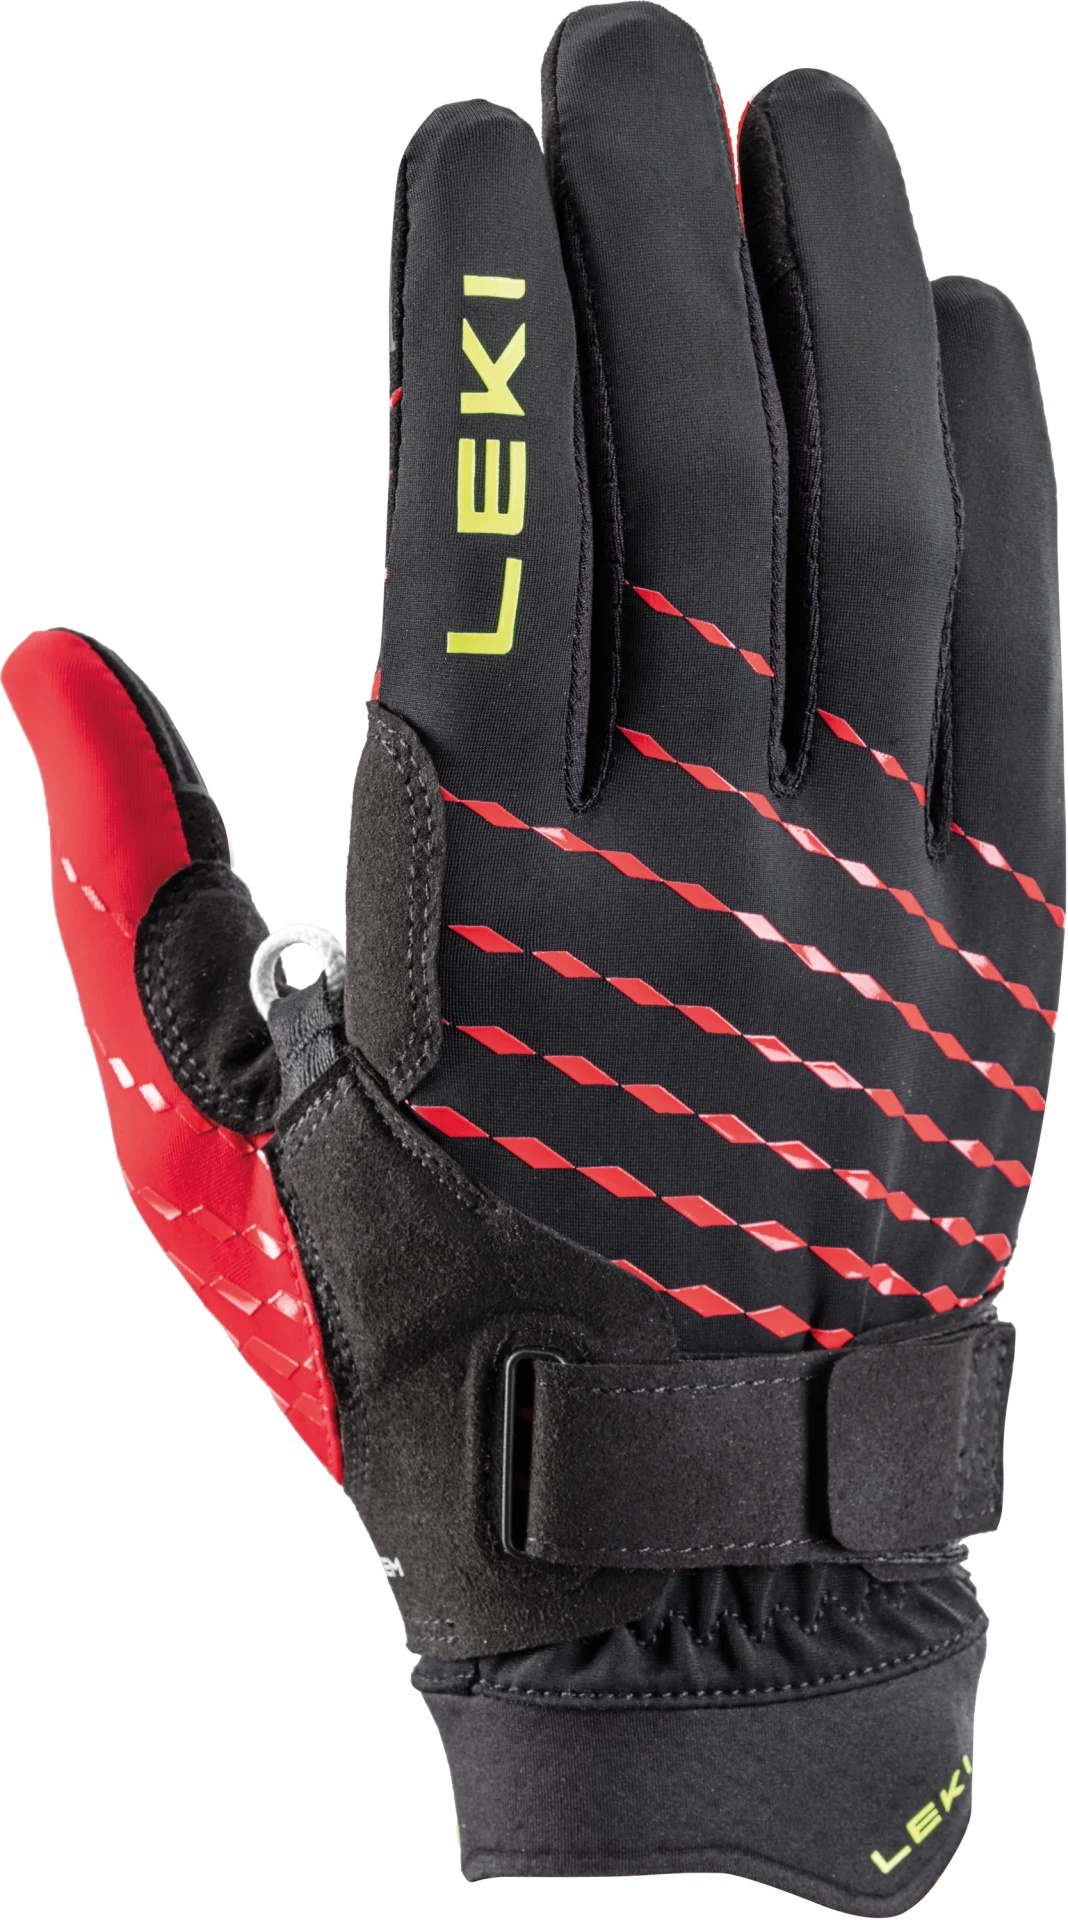
TIBURÓN ULTRA TRAIL BREEZE
La versión Shark del Ultra Trail Breeze es el kit perfecto para tu próximo ultra-trail. El sistema Shark te permite engancharlo directamente al bastón, asegurando una perfecta transmisión de potencia entre la mano y el bastón. Softspan flexible en el dorso de la mano proporciona una agradable sensación de frescor. El tejido perforado en la palma y entre los dedos también proporciona una excelente ventilación. Tanto las yemas de los dedos como la palma han sido reforzadas con silicona, lo que garantiza un agarre firme en el propio bastón y en superficies rocosas. REFLEJOS Sistema de agarre El Shark System te ofrece una transferencia de potencia óptima gracias a una conexión directa entre la mano y el bastón. Hacer clic rápidamente hacia adentro y hacia afuera no es un problema y un desbloqueo de seguridad puede proteger contra lesiones. Todas las correas y guantes Shark son compatibles con todos los bastones Shark. ADAPTAR Ajustado Guantes con un corte relativamente ceñido y deportivo. DETALLES mf touch , Ventilación en la palma , Agarre de silicona en la palma , Puño flexible. RESISTENCIA AL AGUA Fibras hidrófobas Características de la fibra hidrofóbica de los materiales utilizados. NIVEL DE CALIDEZ Piel Activa El nivel de calidez se basa en los materiales de la capa exterior, el aislamiento y el forro, así como en las características hidrofóbicas del guante. El ajuste y la construcción también influyen en el nivel. Mujer Circunferencia en cm 16,5 17,5 19 20,5 22 Tamaño 6.0 6.5 7.0 7.5 8.0 XS S METRO SG Hombres Circunferencia en cm 18,5 19,5 21 22,5 23,5 24,5 26 27,7 29 Tamaño 7.0 7.5 8.0 8.5 9.0 9.5 10.0 10.5 11.0 S METRO l SG XL Niños/Júnior Edad 2-3 4-5 6-7 8-9 10-11 12-13 14-15 16-17 Tamaño 1 2 3 4 5 6 7 8 Niños Júnior
Brand: Leki
Category: Sporting Goods > Outdoor Recreation > Camping & Hiking > Hiking Pole Accessories > Hiking Pole Hand Guards